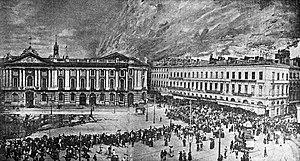
L'incendie du Grand Théâtre du Capitole de Toulouse, le 10 août 1917 à 15 heures.
Le Théâtre du Capitole est un établissement public de la Ville de Toulouse, en régie municipale autonome depuis 1994, consacré à l'art lyrique et au ballet. Sa salle historique est située dans l’enceinte du Capitole de Toulouse. Il a été inauguré le 1ᵉʳ octobre 1818 à l'emplacement du théâtre érigé par les Capitouls en 1736. La salle à l'italienne a aujourd'hui une jauge de 1 156 places. Le Théâtre du Capitole est membre de la ROF, de RESEO et d'Opera Europa.
Cette page concerne l'année 1917 du calendrier grégorien.